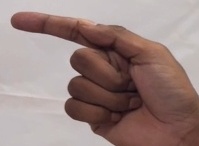
ASL sign: G